Corker Hill

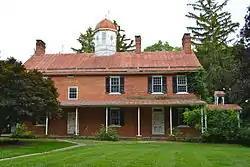

Corker Hill is a historic home and farm complex located at Greene Township in Franklin County, Pennsylvania. The manor house was built between 1810 and 1820, and is a two-story, seven-bay, brick dwelling on a limestone foundation in the Federal style. The facade was modified about 1905, to add Colonial Revival style elements, such as a cupola and wraparound porch. Also on the property are the contributing large stone and frame Pennsylvania bank barn, stone vaulted root cellar, frame shed / chicken coop, frame carriage house / garage, small stone furnace building, wagon shed / corn crib, and frame tenant house (c. 1870).